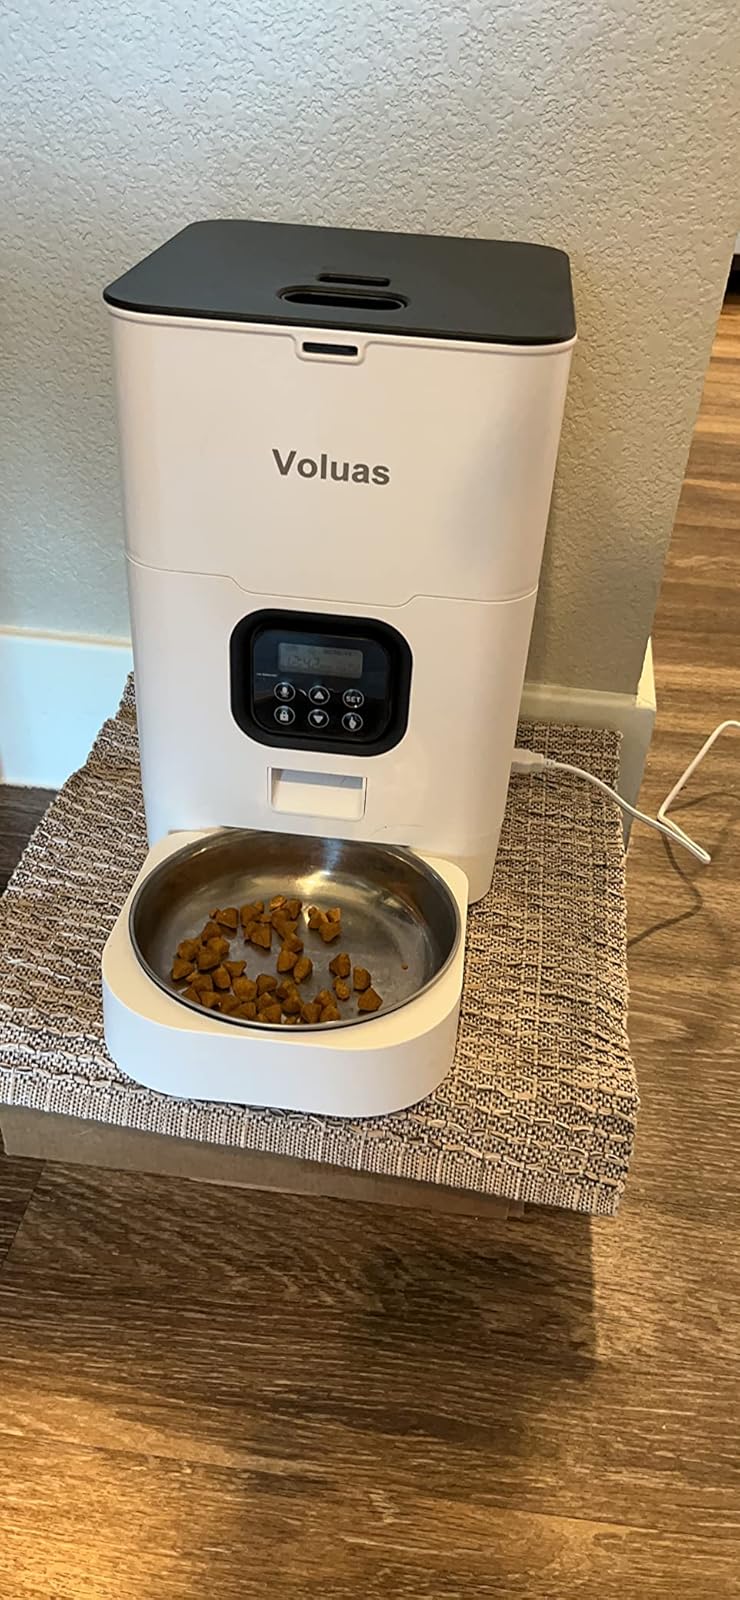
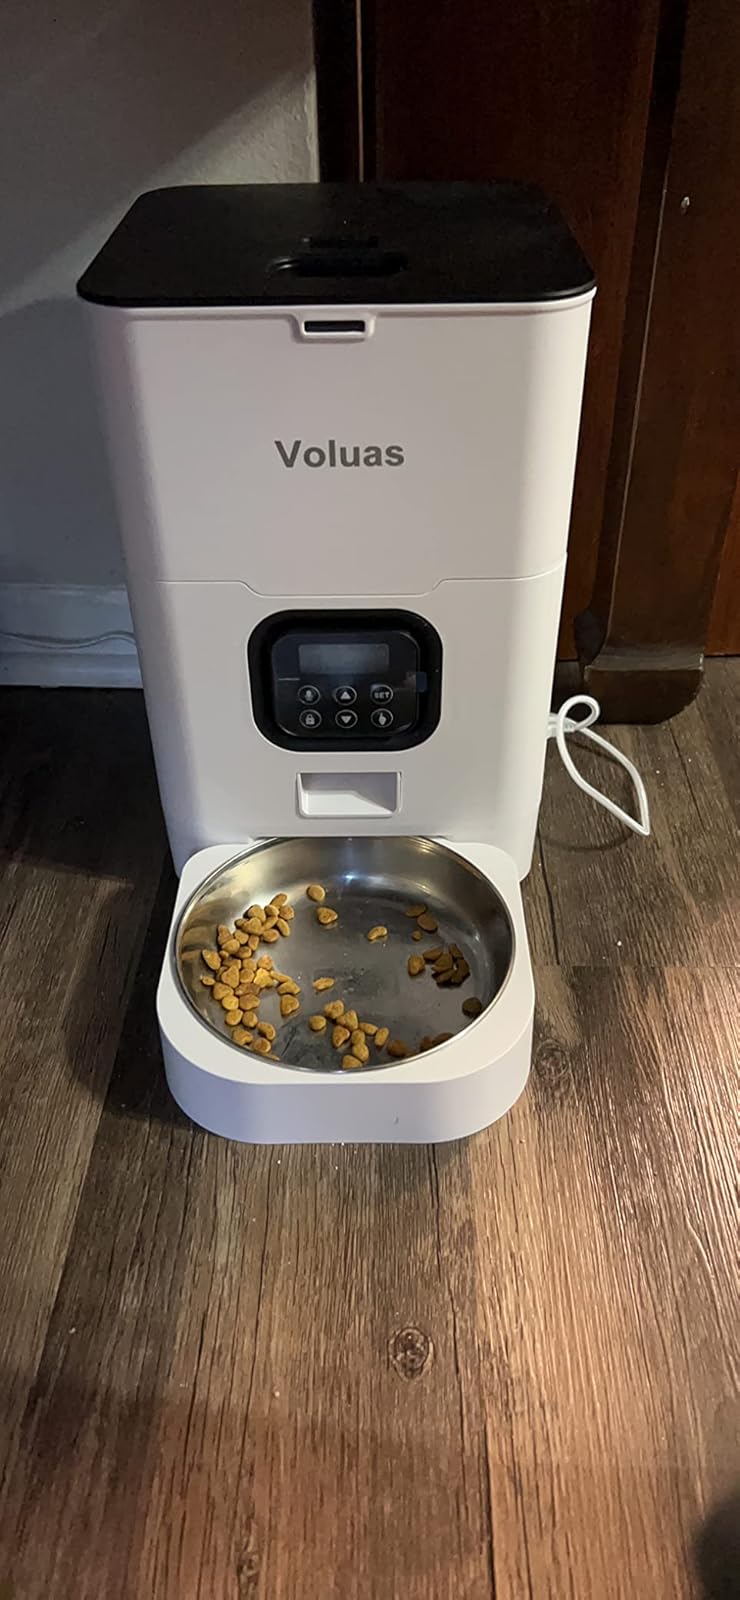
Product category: items_feeder
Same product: yes